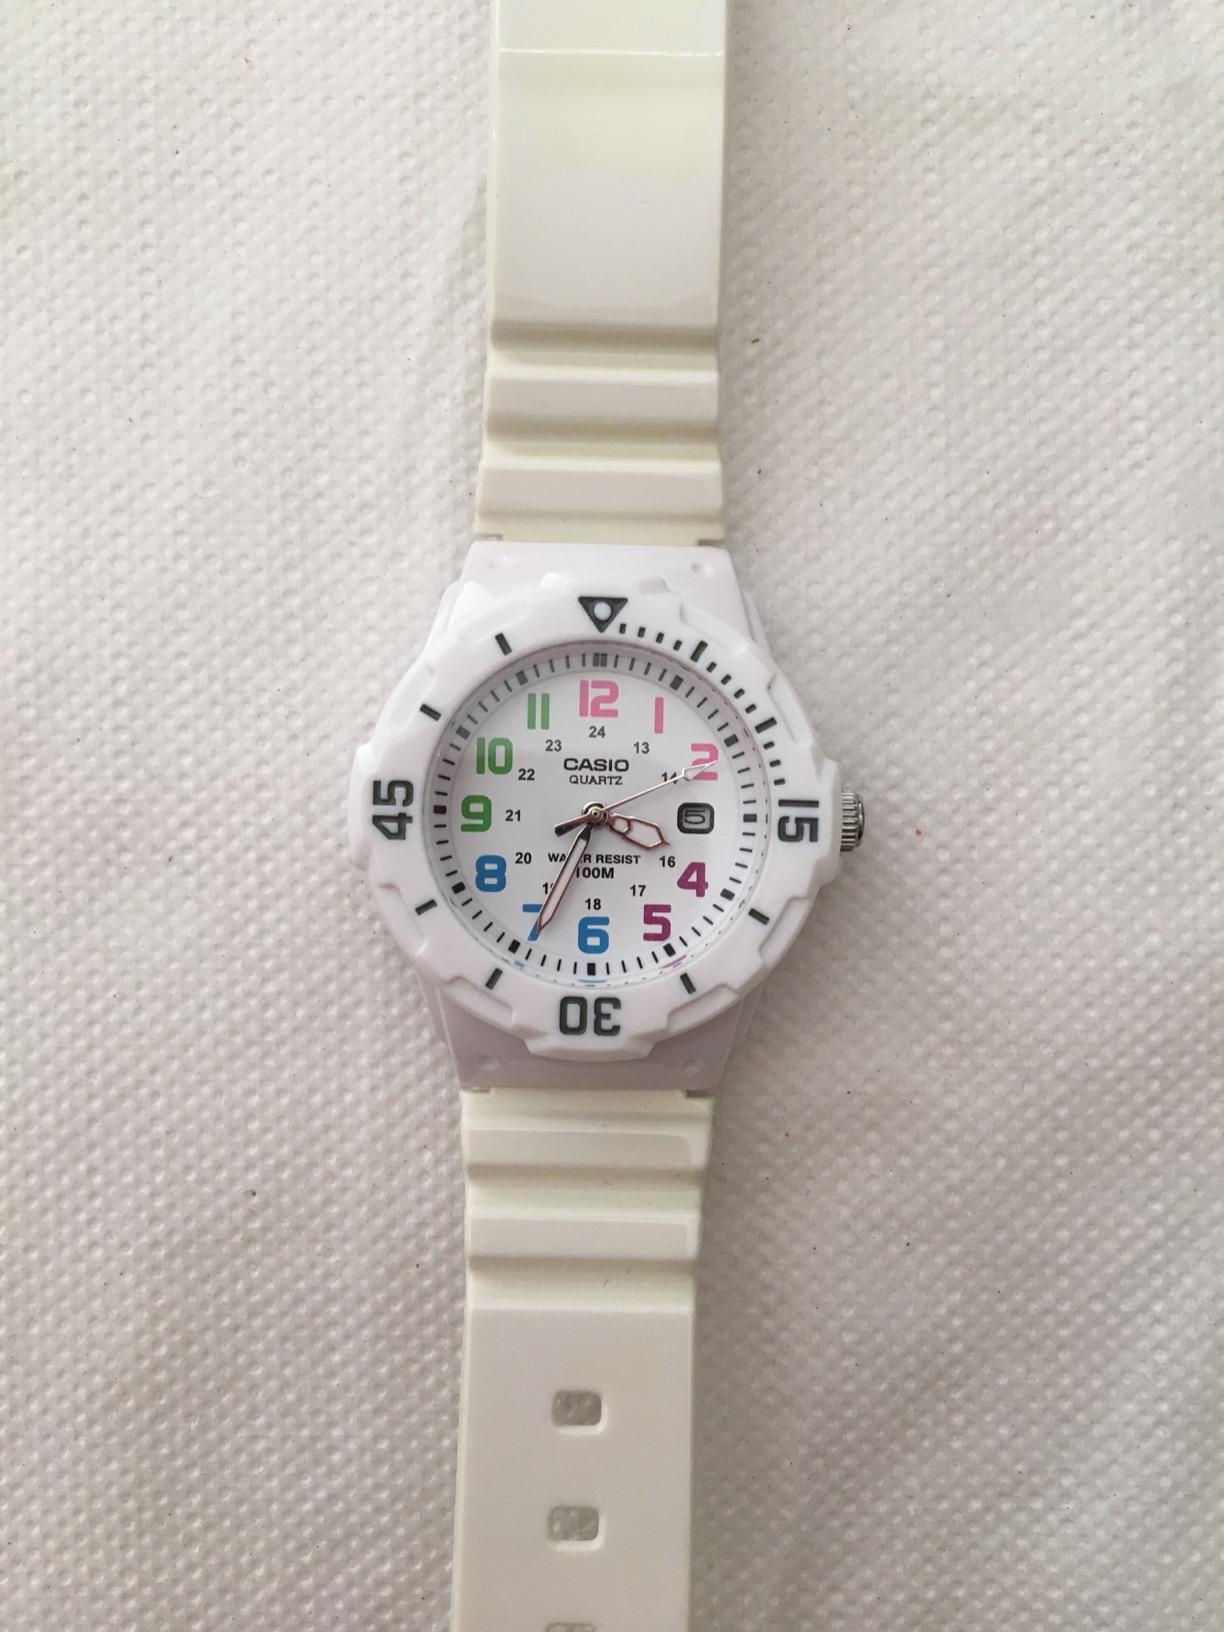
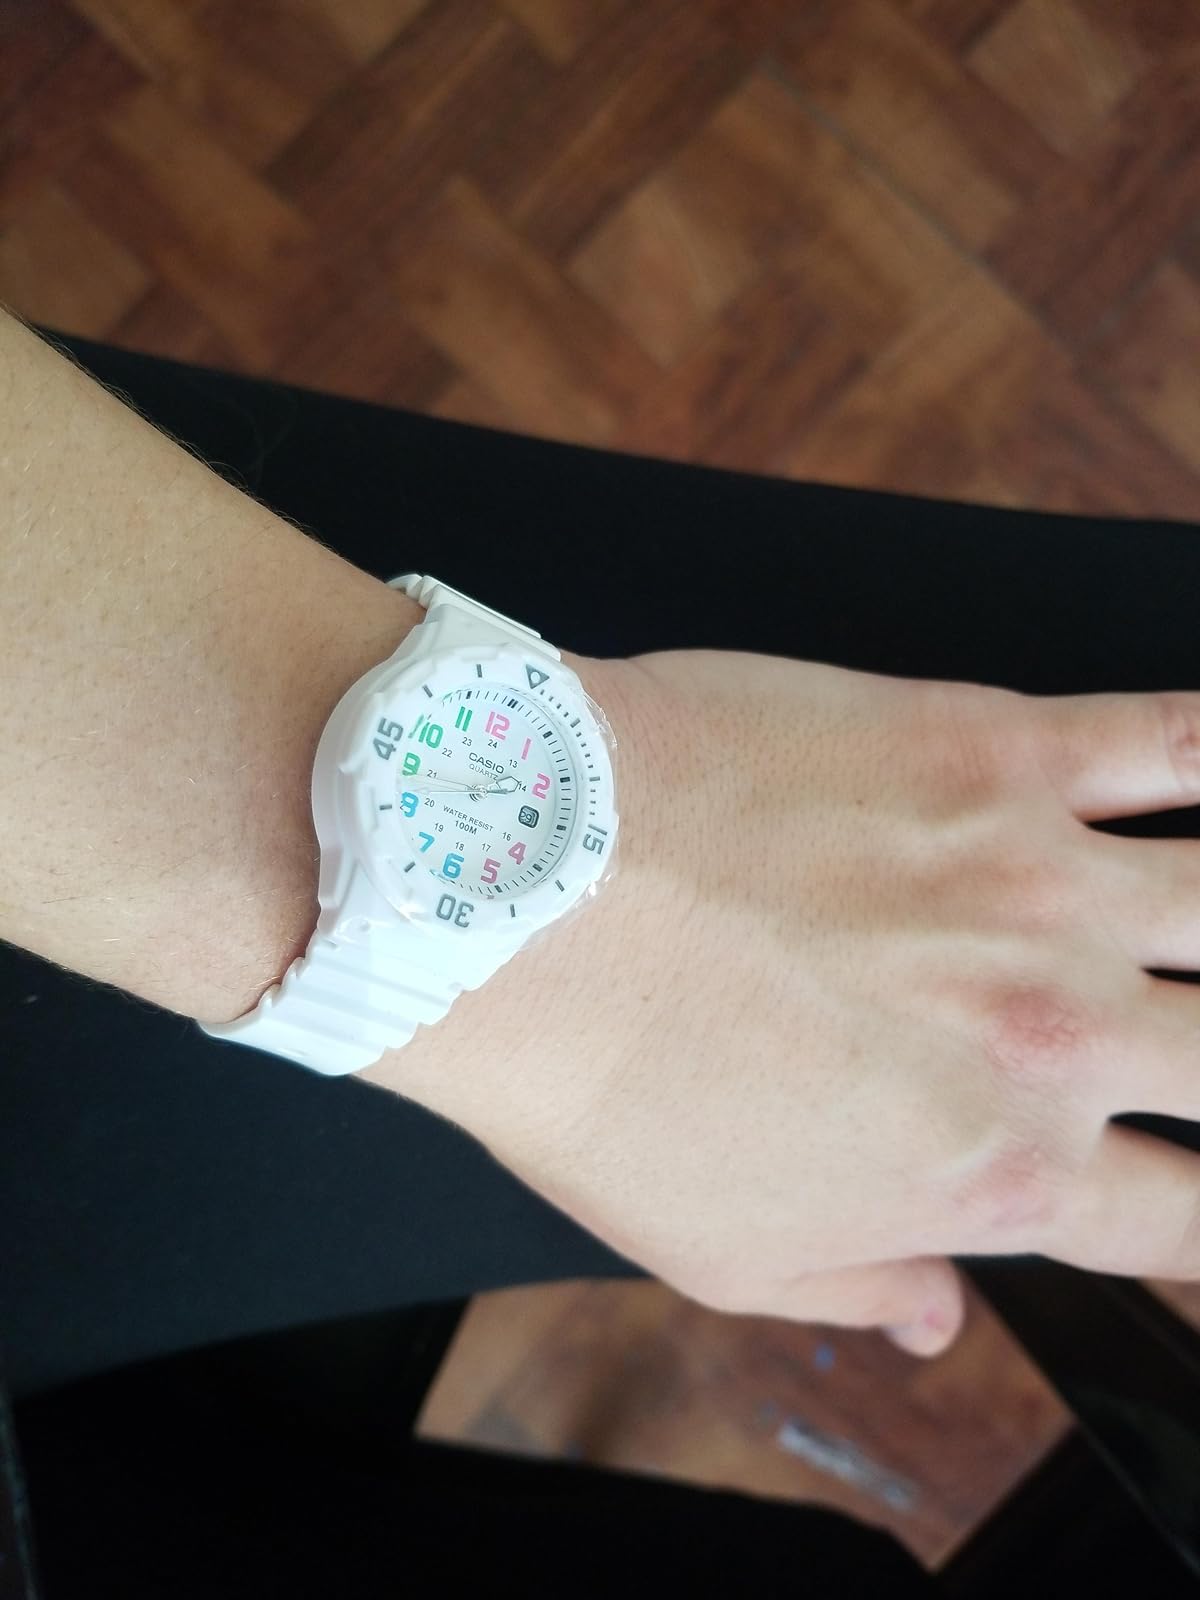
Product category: accessories_watch
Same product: yes